Gettysburg Rostrum

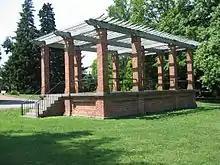
Gettysburg Rostrum

The Gettysburg Rostrum is a brick speaker's stand located at Gettysburg National Cemetery. It was Identified in 1908 as the location of the Gettysburg Address. However, it is now believed the address was given elsewhere. The pavilion was constructed in 1879 by P. J. and J. J. Tawney, extended in 1904, and was restored in 2013 for the 150th anniversary of the Gettysburg Address. The stand has been used by multiple presidents including Theodore Roosevelt (1904), William Howard Taft, Calvin Coolidge (1928), Herbert Hoover (1930), Franklin D. Roosevelt (1934), and Dwight D. Eisenhower (1955).